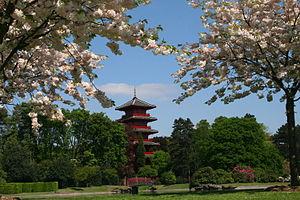
Laeken (Belgique), les jardins du château royal et la tour japonaise.